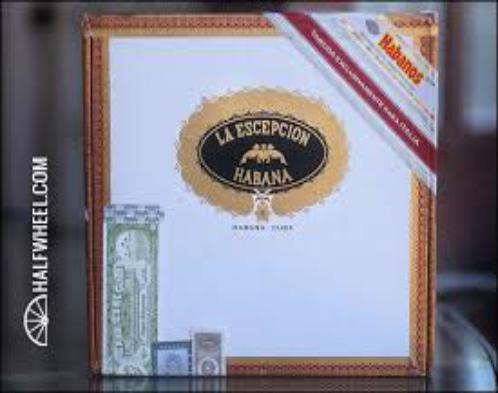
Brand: la escepicon
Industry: Necessities